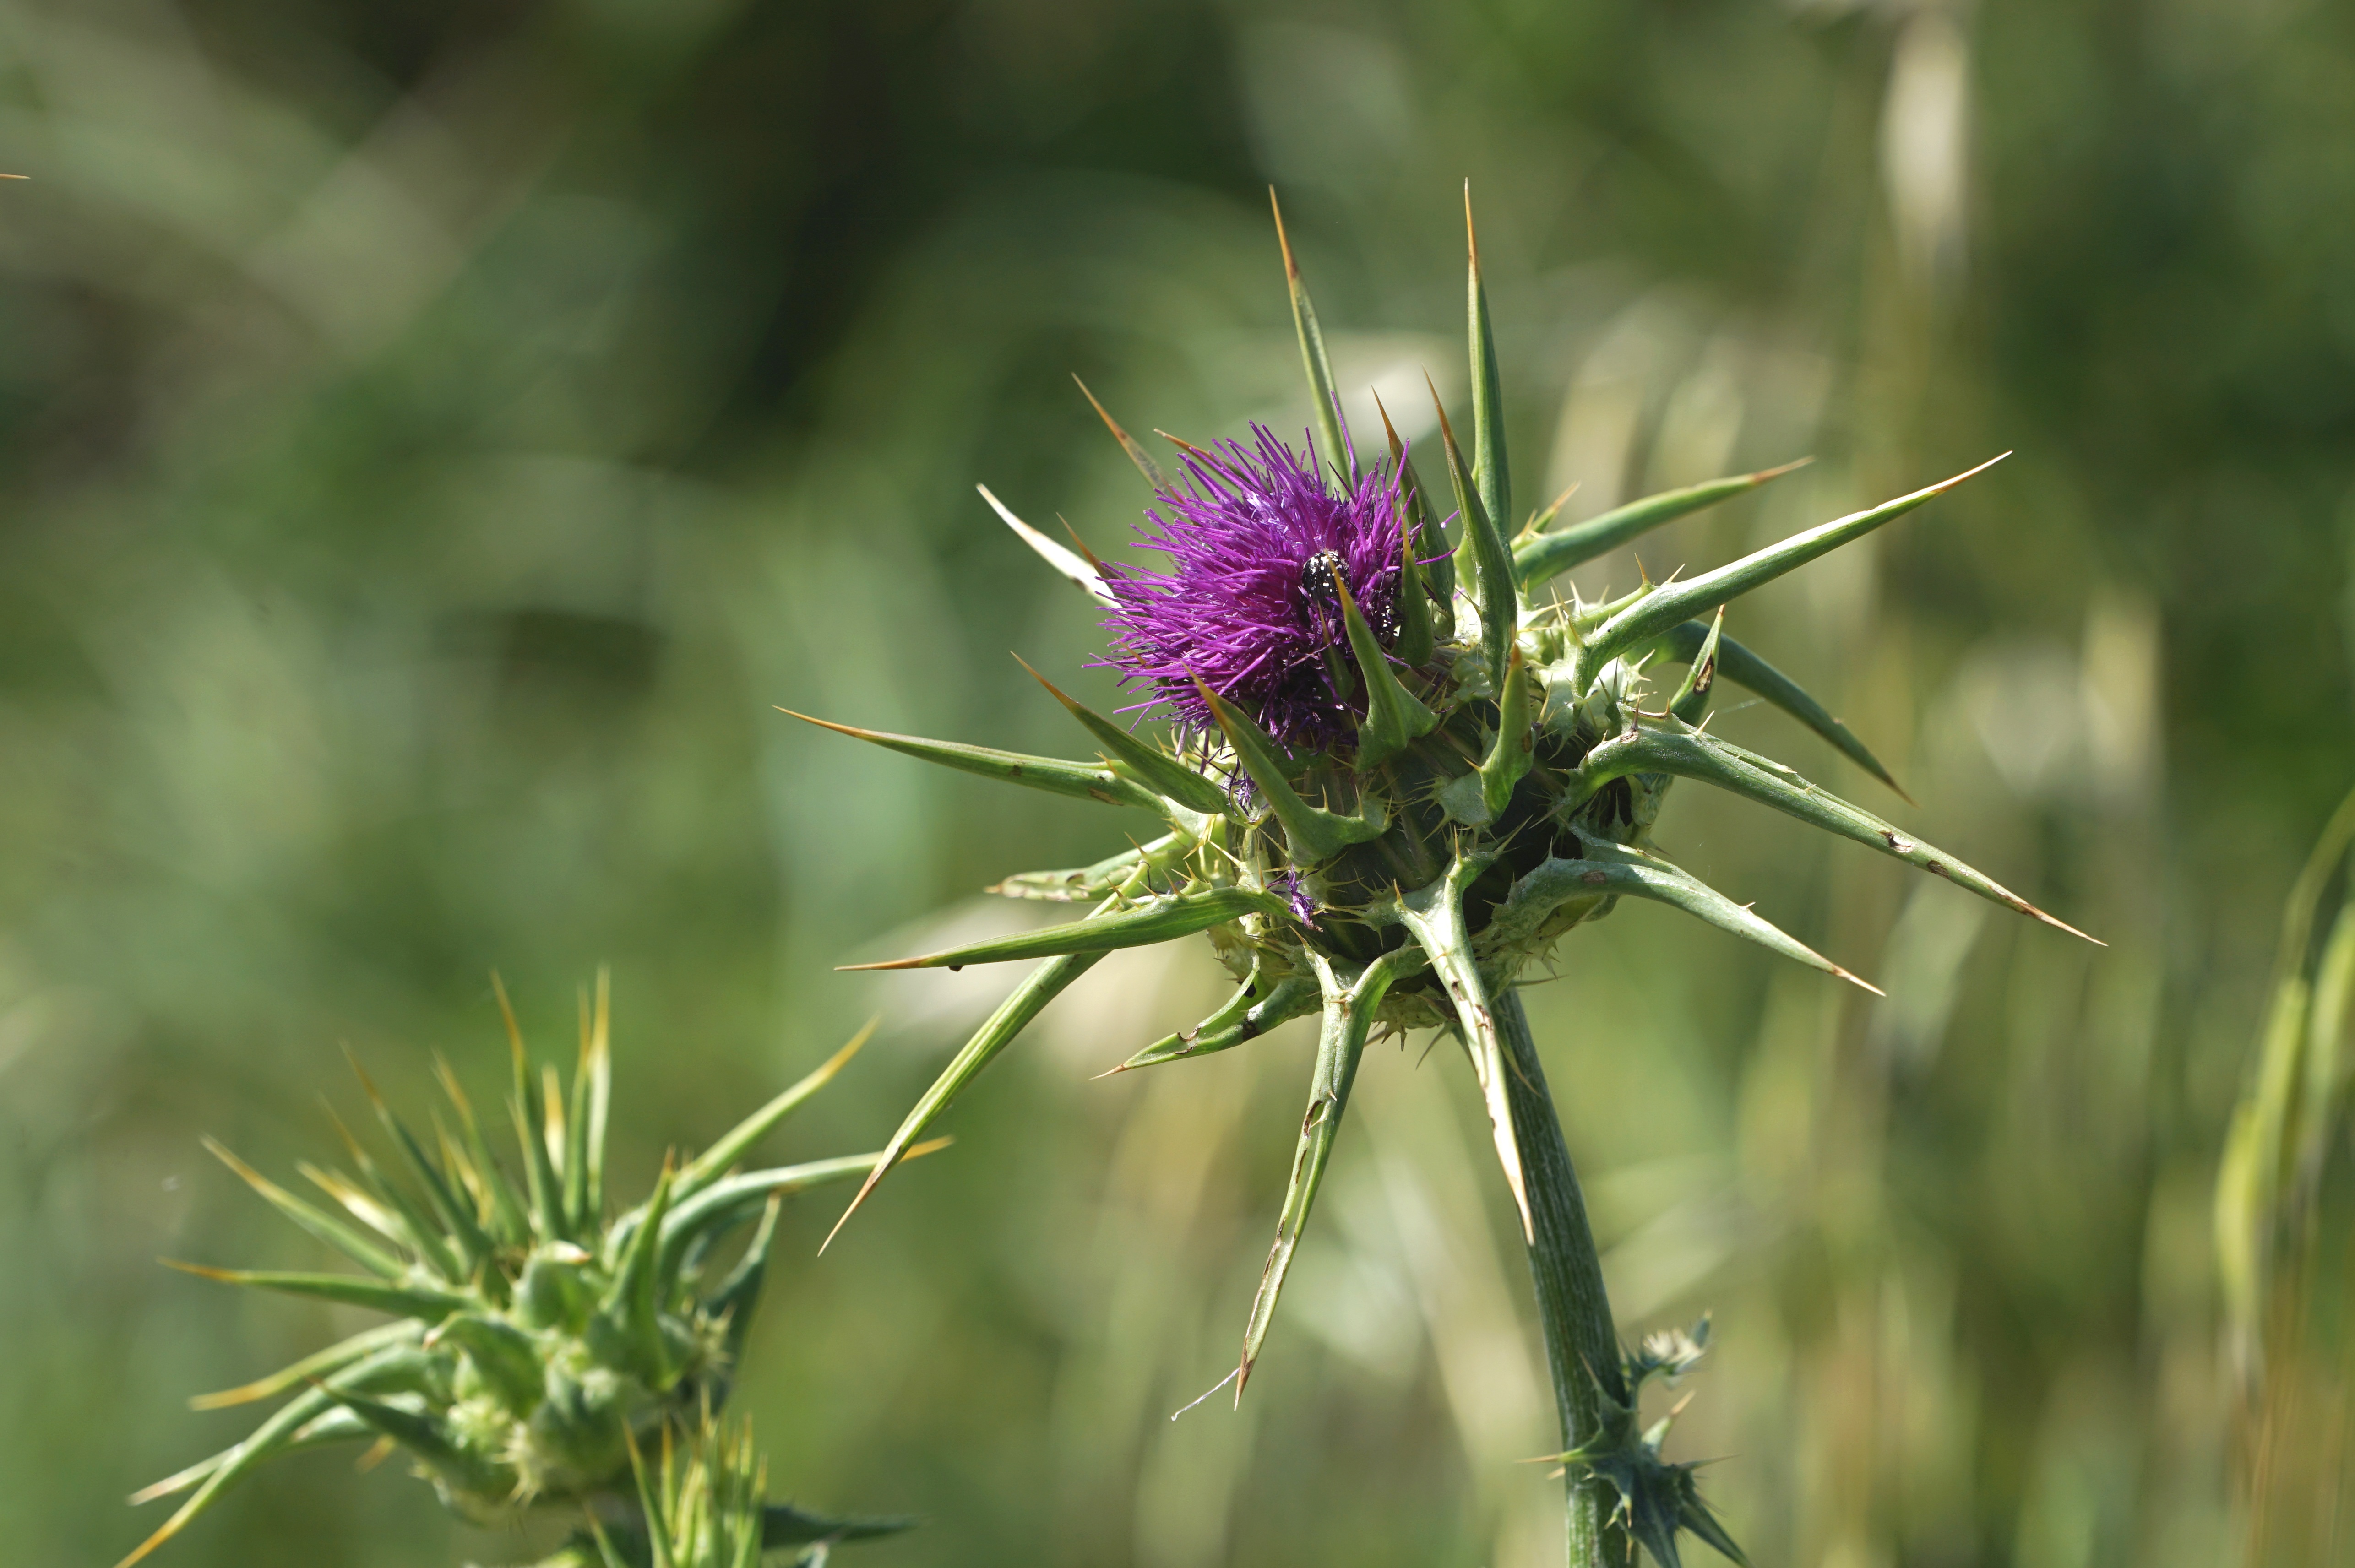
nature, grass, blossom, prickly, plant, meadow, prairie, flower, bloom, green, botany, close, flora, wild flower, wildflower, thistle, macro photography, wild plants, flowering plant, wayside, daisy family, thistle flower, silybum, nature prickly, grass family, plant stem, land plant, thorns spines and prickles, artichoke thistle